Bix (film)

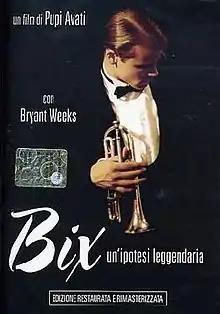
Film poster

Bix is a 1991 Italian drama film directed by Pupi Avati and starring Bryant Weeks. The plot is about the final years of cornet player Bix Beiderbecke. It was an Official Selection premiering at the 1991 Cannes Film Festival.